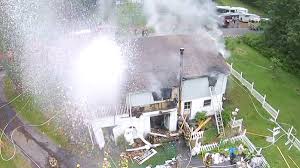
Label: urban_fire